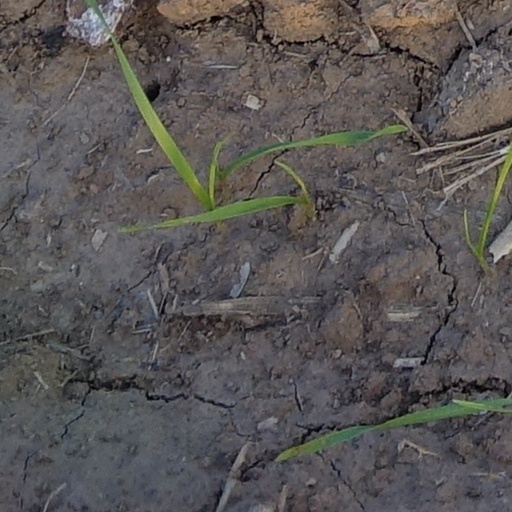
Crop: wheat